Owen Roberts International Airport

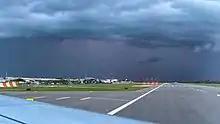
Owen Roberts International Airport 2022

In 2014, Airport Authority unveiled a new plan to perform major renovations at Owen Roberts International Airport as part of a master plan to renovate and redevelop all three Cayman Islands airports. The new plan would expand the current terminal building, passenger parking, public parking, staff parking, aprons, Taxi area, extend the current runway and in the middle to long term build a second terminal building called the Green space Terminal and a parallel taxiway. This new expansion will allow passenger airlines to fly their newer and larger aircraft to Owen Roberts International. British Airways currently serves the airport with Boeing 777-200 wide-body aircraft. The BA operated 777 is the largest aircraft operating scheduled passenger service from Owen Roberts at the present time with flights to and from London Heathrow Airport (LHR) via an intermediate stop in Nassau, Bahamas in both directions. The expansion can also allow other airlines with wide-body, long haul aircraft, such as the Airbus A330, Airbus A340, Boeing 747-400 and the Boeing 787-9, the opportunity to fly to Grand Cayman.